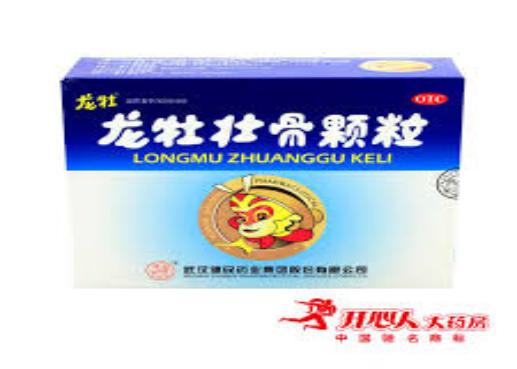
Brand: longmu-1
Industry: Medical